Belovo Basilica

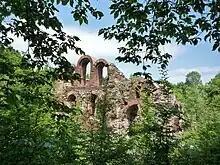
An ancient brick wall with a number of wide arches

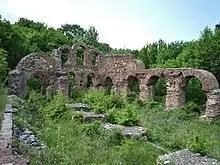
A partially preserved early Christian brick basilica in the middle of a meadow with a forest in the background

The Belovo Basilica ("Belovska bazilika") is a large partially preserved Christian basilica from Late Antiquity near the village of Golyamo Belovo in Belovo Municipality, Pazardzhik Province, southwestern Bulgaria. Located on a hill in the vicinity of the village, the church dates to the 6th century and was first described in the 19th century. It features three naves and three apses as well as a baptistery. Notably, instead of a dome it was covered by a vaulted roof.